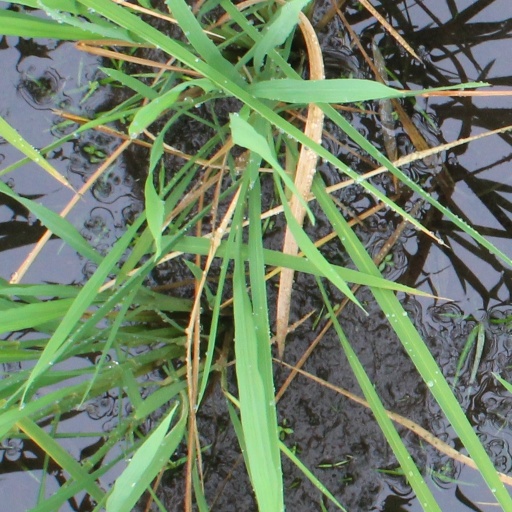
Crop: rice